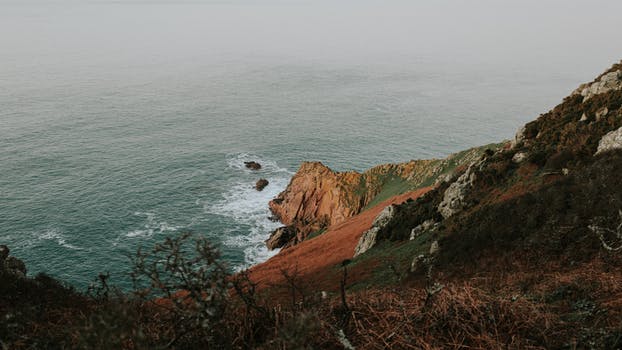
Label: No Watermark